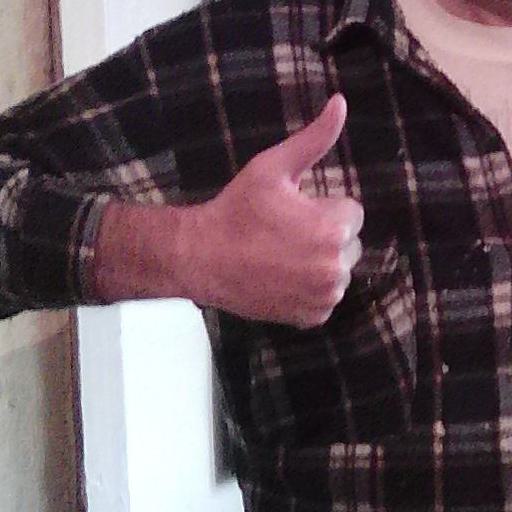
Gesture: like